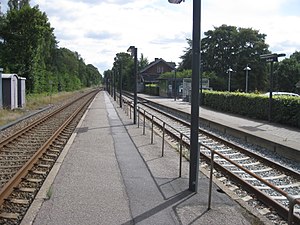
Svejbæk Station
Svejbæk Station
Svejbæk Station
Svejbæk Station, er en jernbanestation med status trinbræt, beliggende i Svejbæk. Stationen blev åbnet ved Skanderborg - Silkeborg jernbanens indvielse i maj 1871.